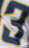
Number: 3